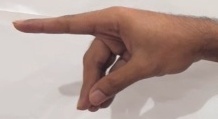
ASL sign: P